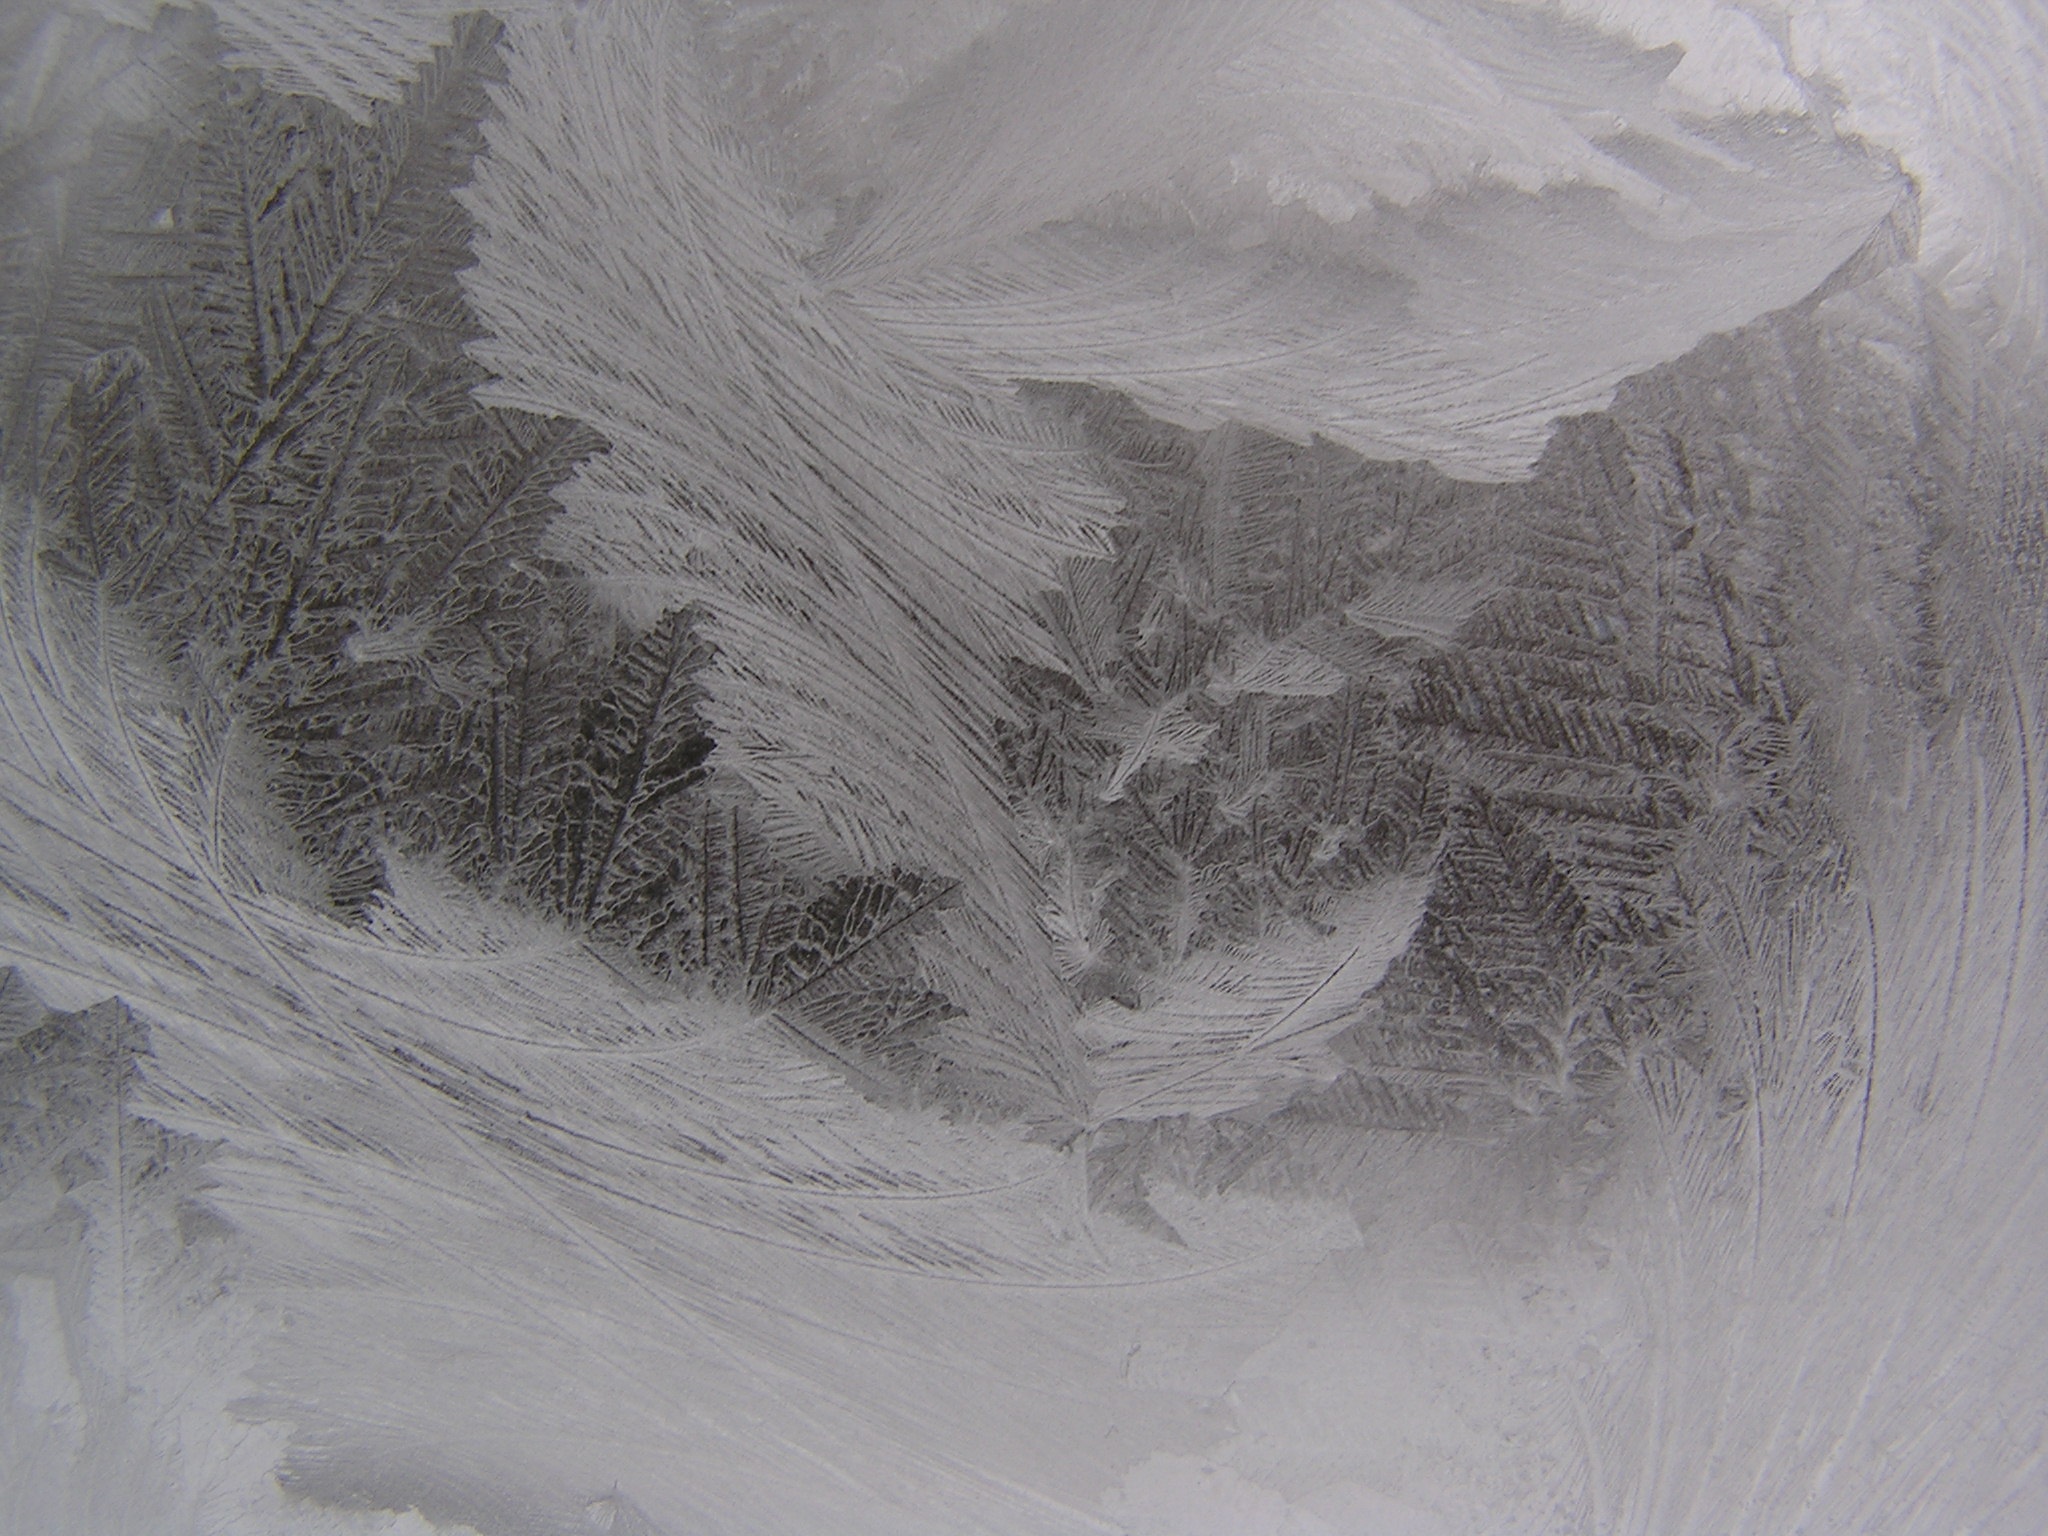
snow, winter, white, wave, frost, ice, weather, season, sketch, drawing, icing, blizzard, freezing, geological phenomenon, winter storm, winter window, frost on the window